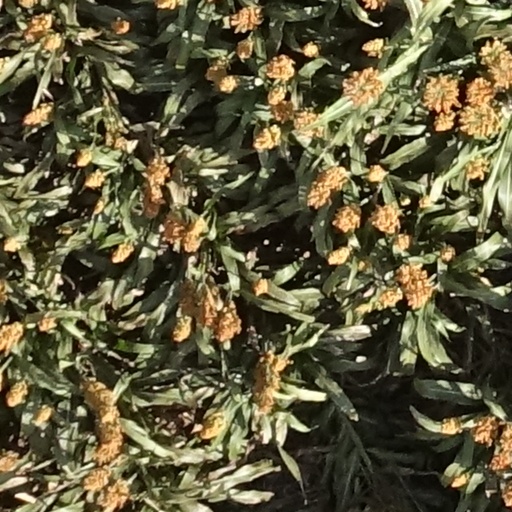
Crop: sorghum